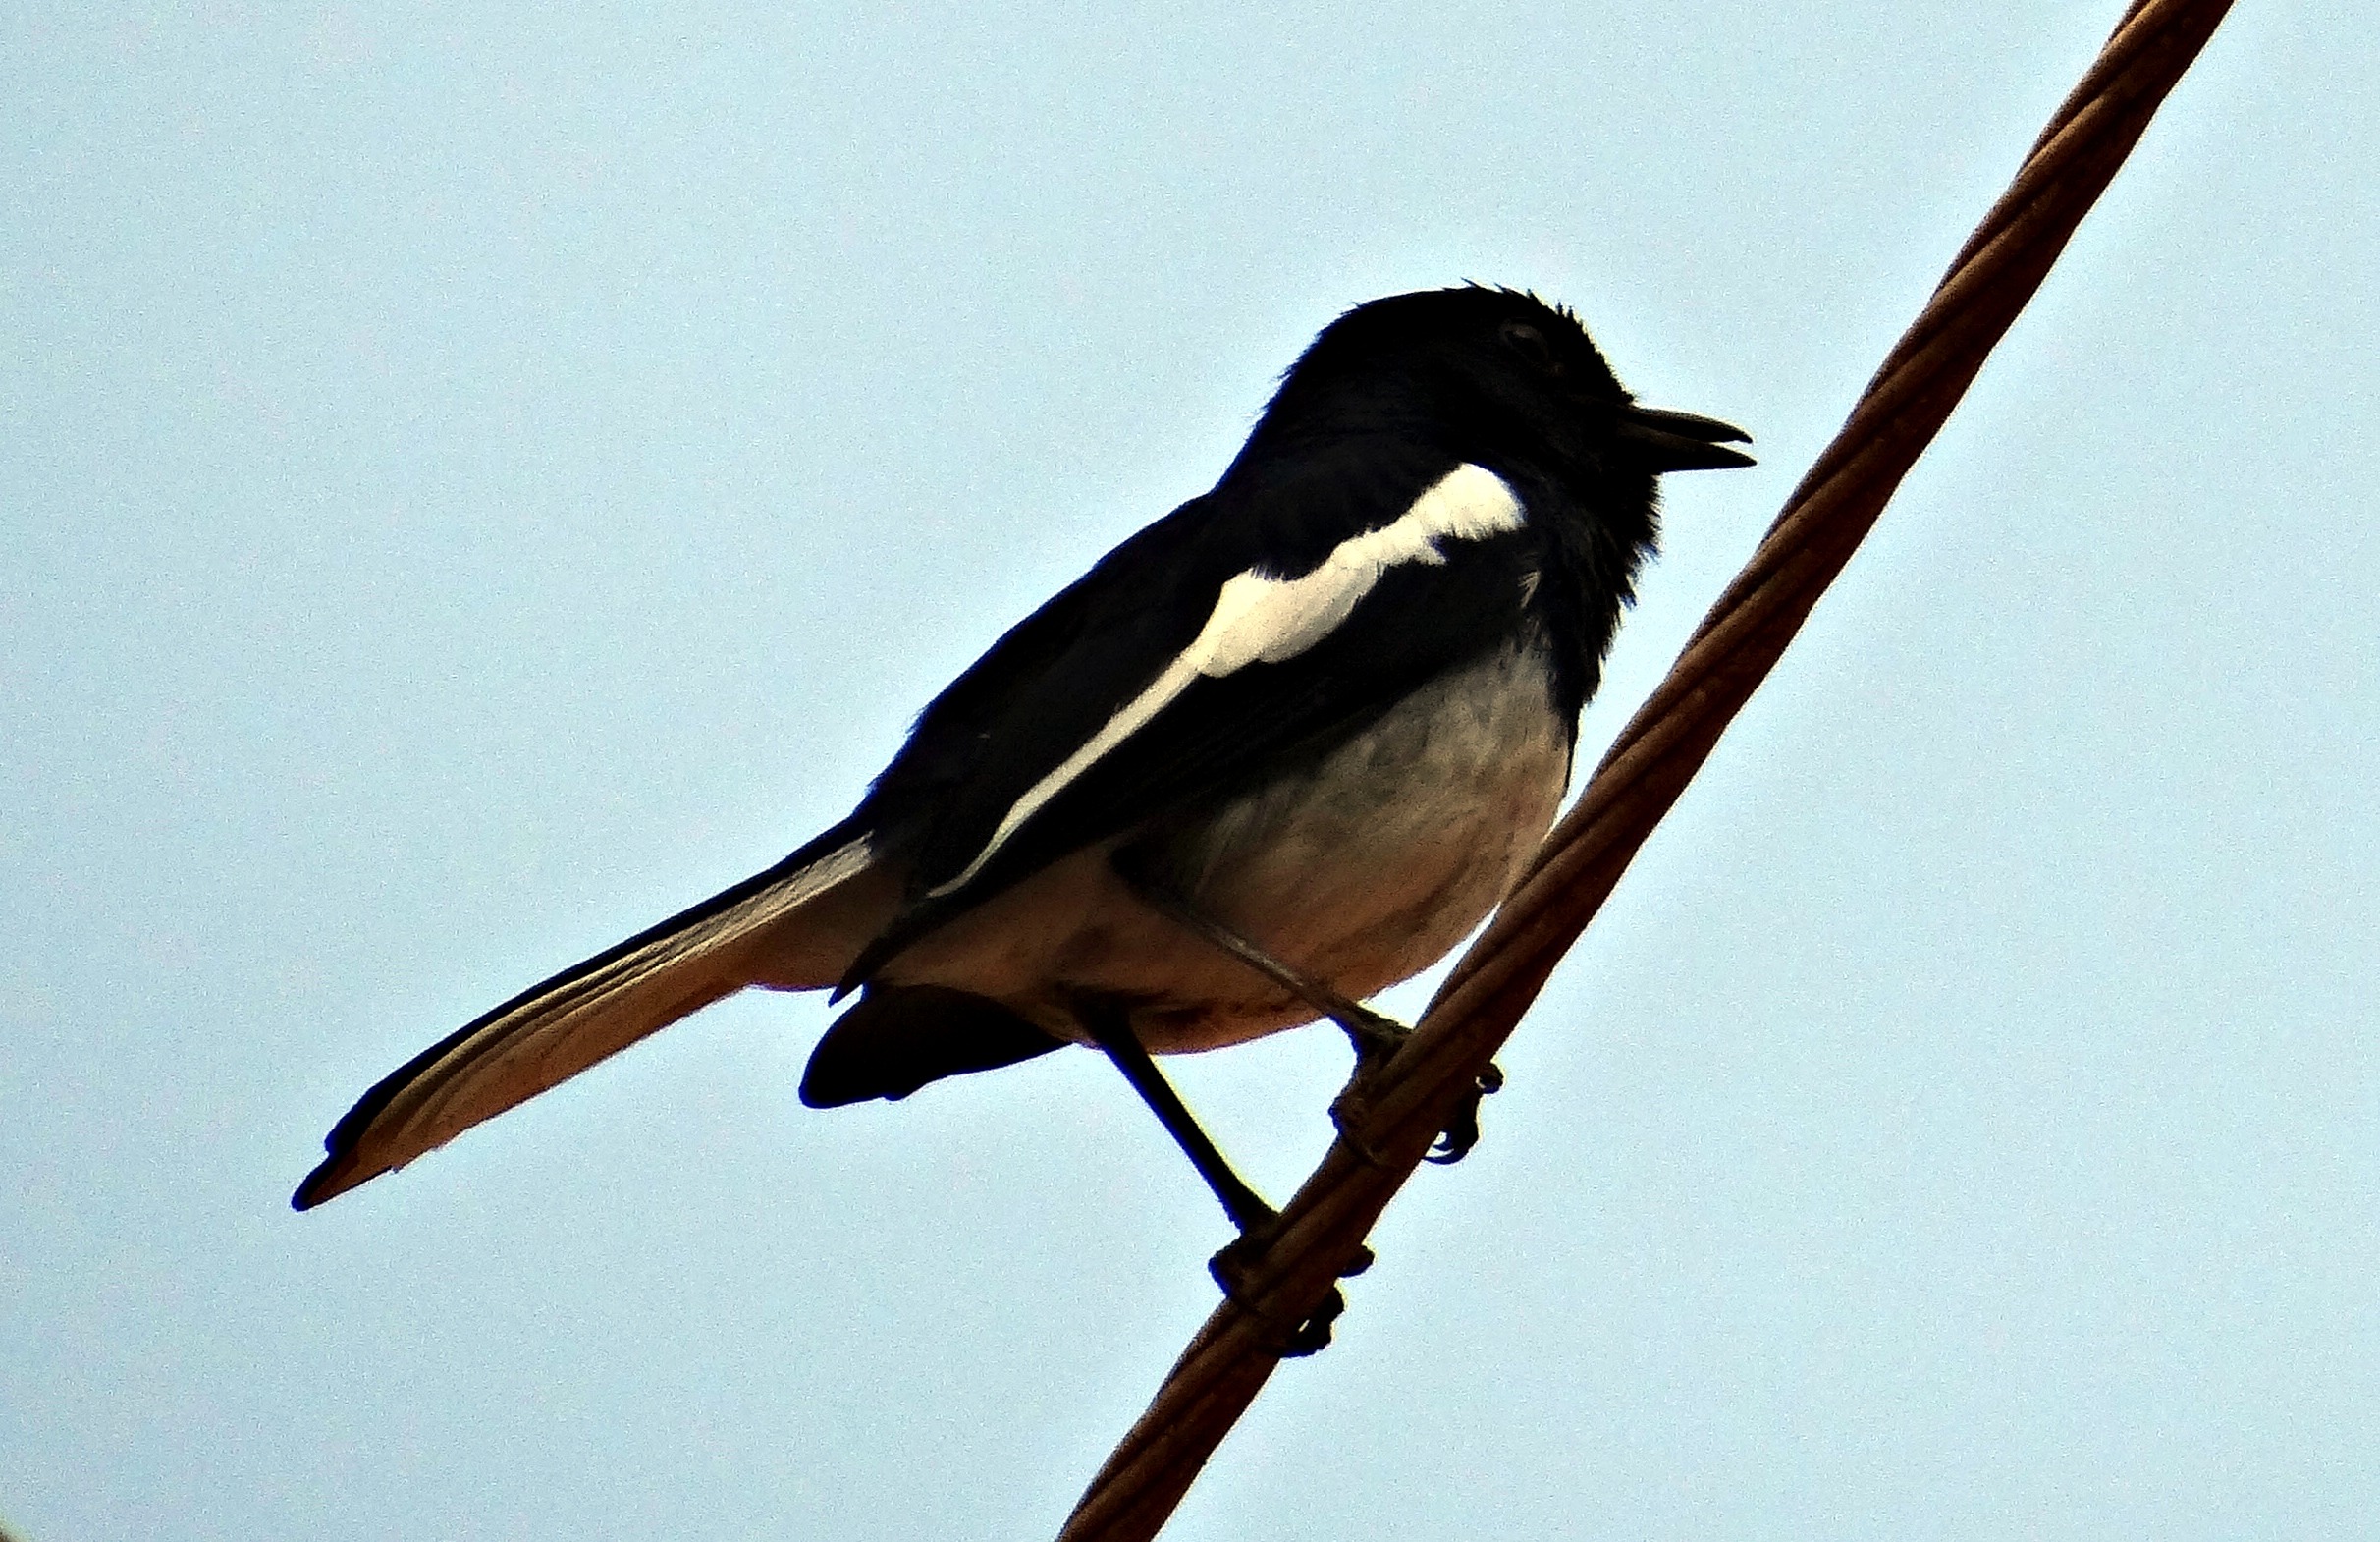
branch, bird, wing, male, beak, dharwad, robin, fauna, passerine, vertebrate, india, swallow, magpie, eurasian magpie, old world flycatcher, perching bird, emberizidae, copsychus saularis, oriental magpie robin